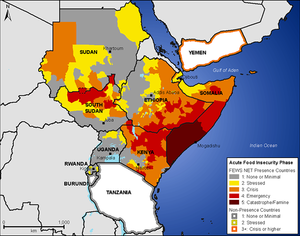
La surpopulation est un état démographique caractérisé par le fait que le nombre d'individus d'une espèce vivante excède la capacité de charge de son habitat, c'est-à-dire sa capacité à :
La famine de 2011 dans la Corne de l'Afrique est une famine qui concerne plusieurs régions de la Corne de l'Afrique à la suite d'une sécheresse affectant la région est-africaine. La sécheresse, dite « la plus sèche depuis 60 ans », engendre une crise alimentaire en Somalie, en Éthiopie ainsi qu'au Kenya, et menace la vie de plus de 10 millions d'individus. D'autres pays, dans et en dehors, de la Corne de l'Afrique, incluant Djibouti, le Soudan, le Soudan du Sud et quelques régions de l'Ouganda, sont également affectés par la crise alimentaire.
La sécheresse ou sècheresse \sɛʃ.ʁɛs\ définit l'état d'un environnement confronté à un manque d'eau significativement long et important pour qu'il ait des impacts sur la flore, la faune et les sociétés. Sécheresse ne doit pas être confondu avec aridité. Une région aride peut connaître des épisodes de sécheresse.